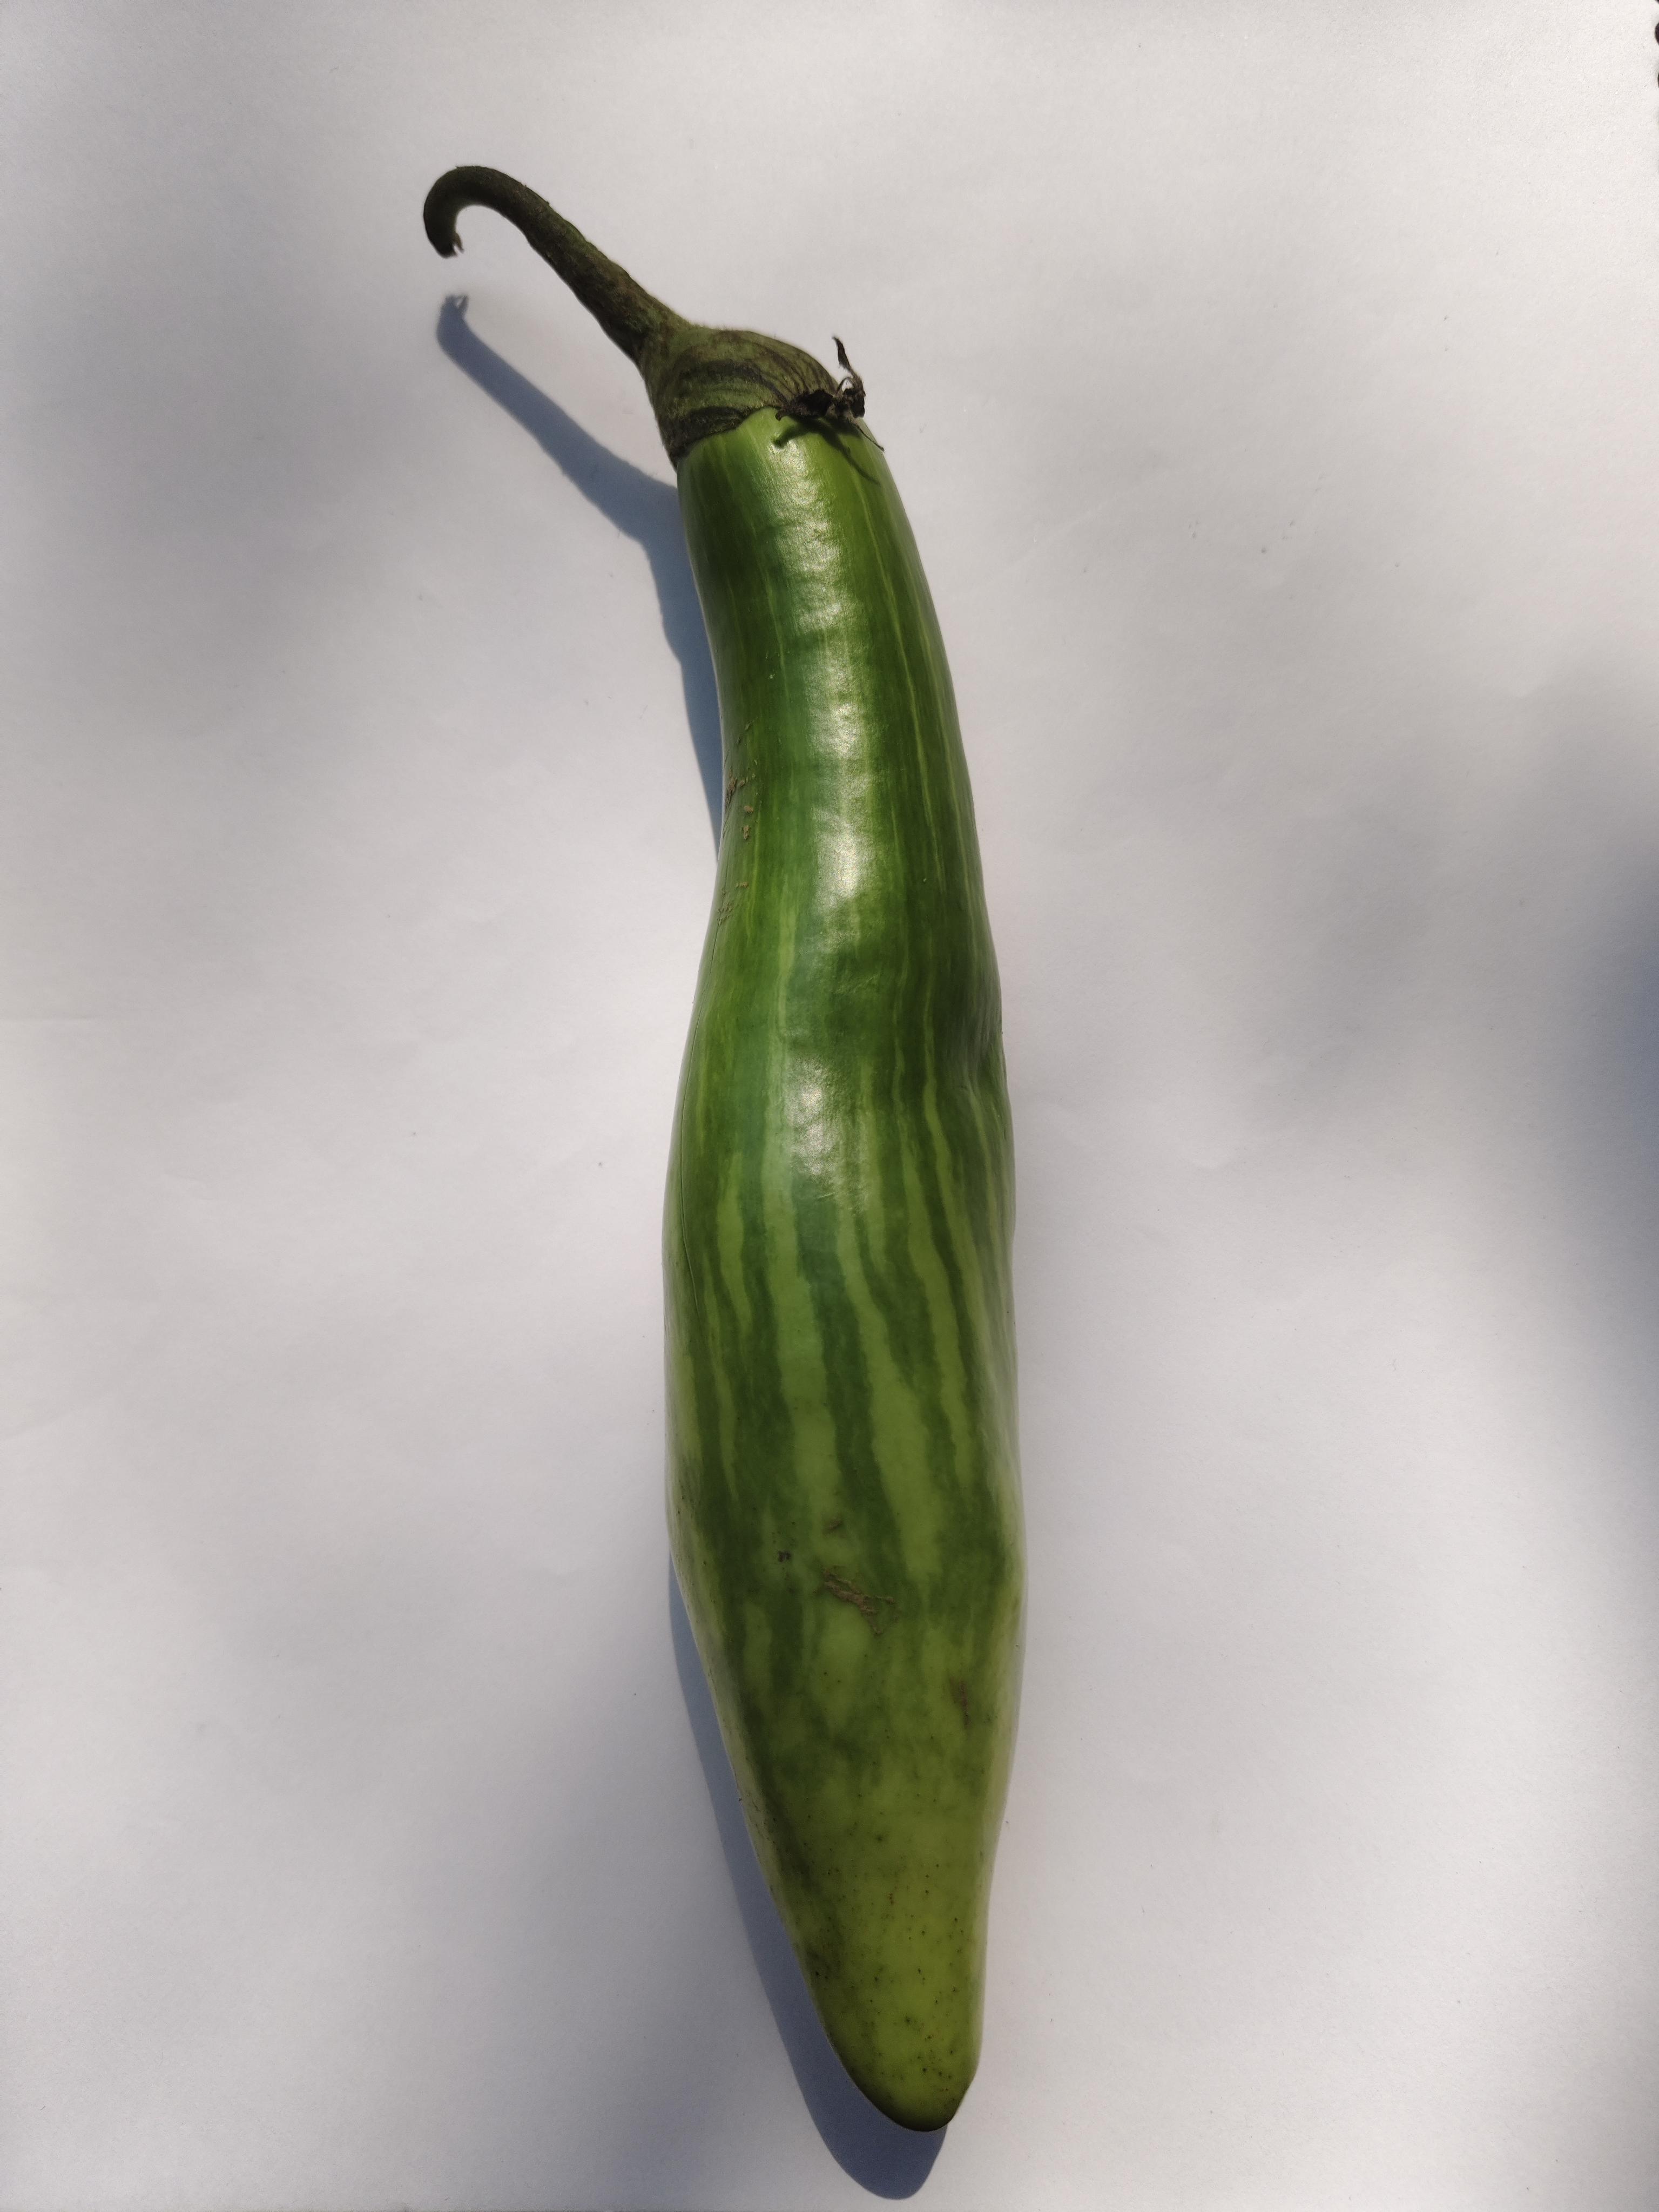
Label: Brinjal